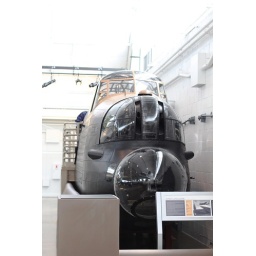
Flying Heritage Collection Fly Day May 22 2010 - Paul Allen's vintage airplane museum, many in flying order